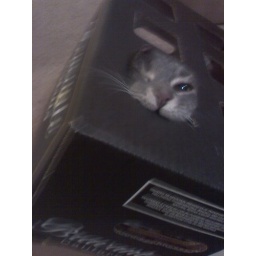
Itz yer cat in a box